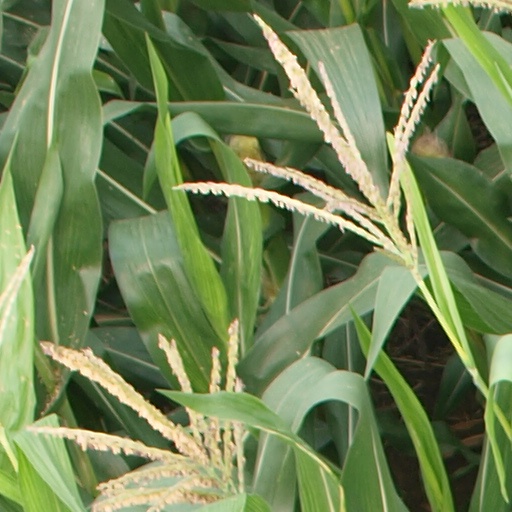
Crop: maize; corn